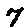
Label: 7